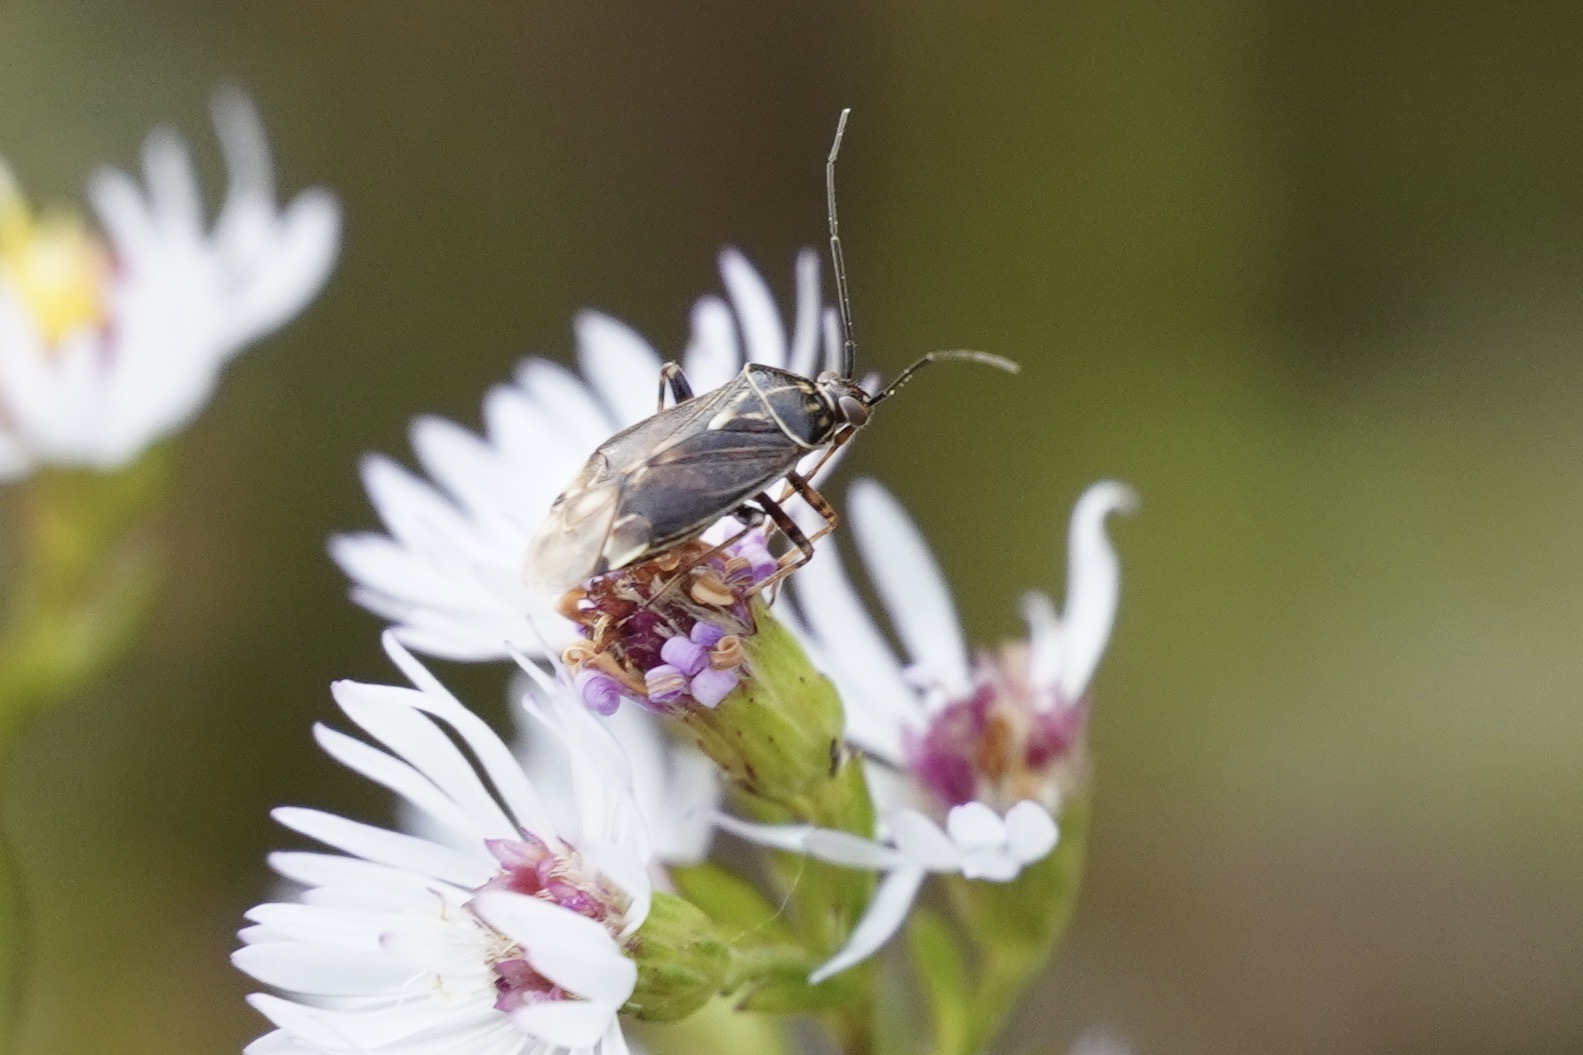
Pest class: lygus_bug